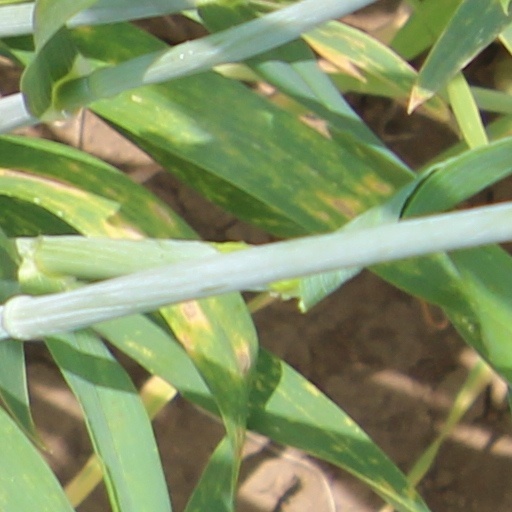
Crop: wheat